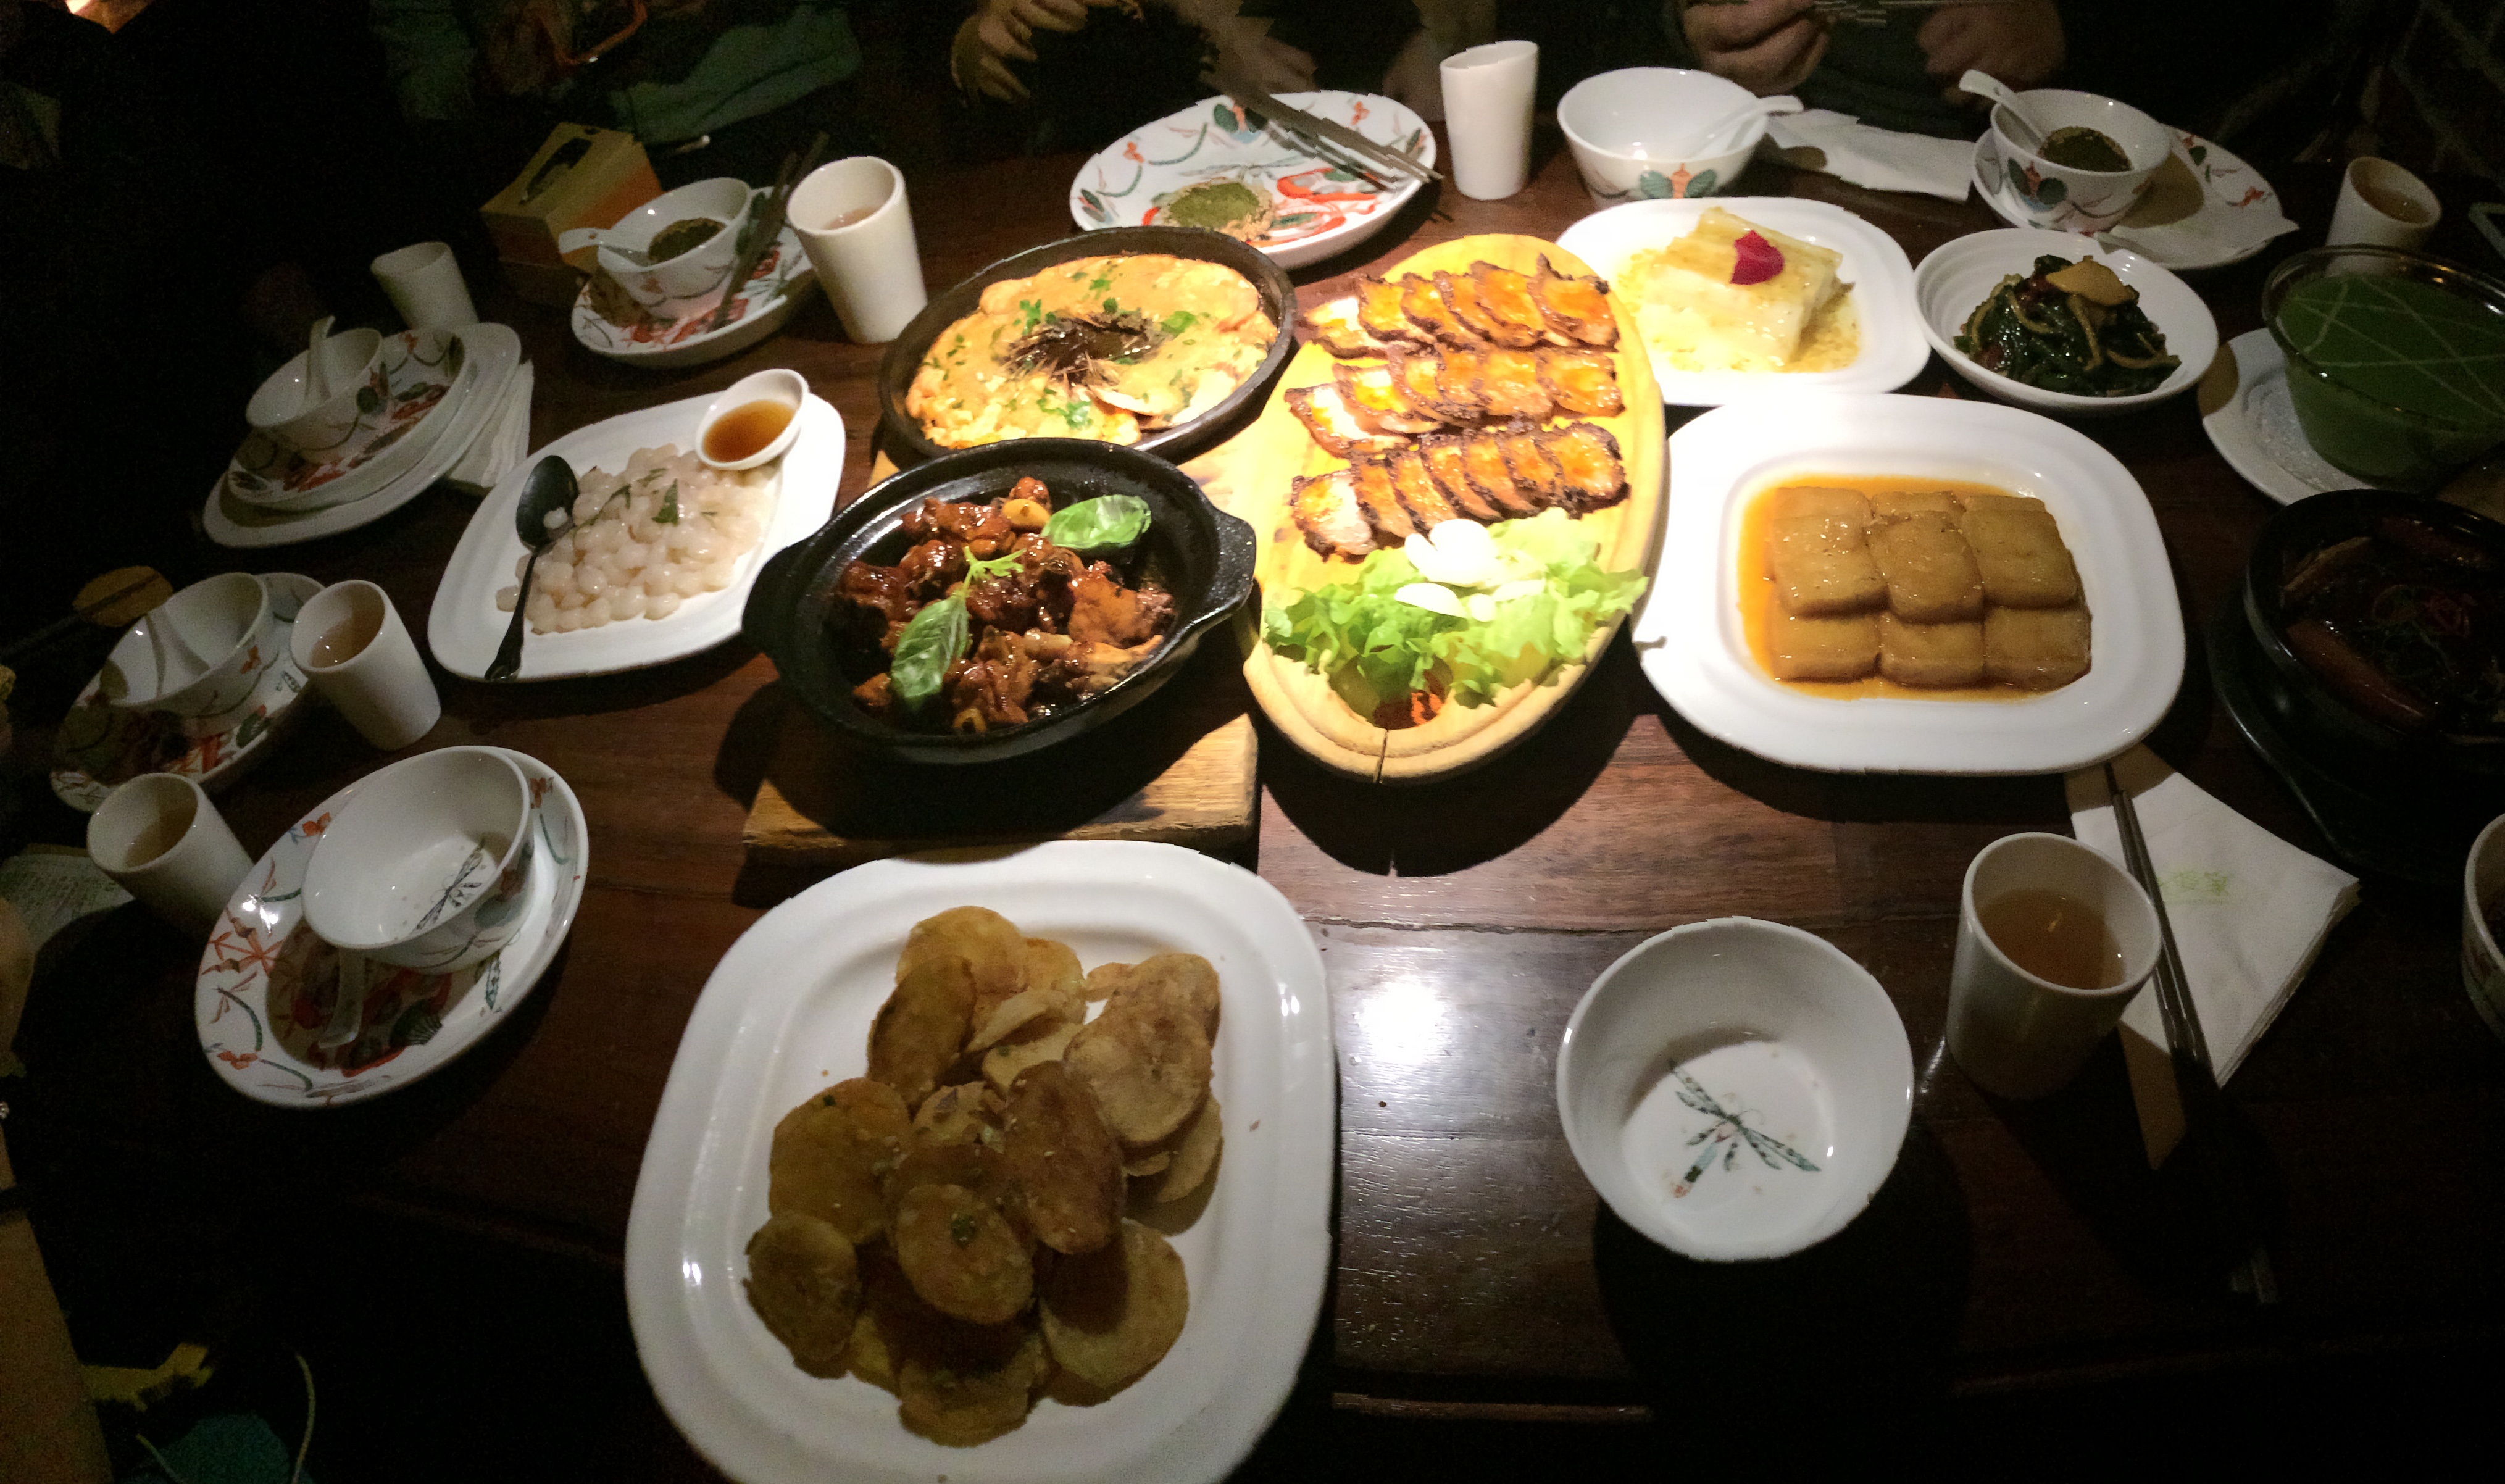
restaurant, dish, meal, food, gourmet, lunch, cuisine, buffet, grandmother, asian food, dinner, party, supper, sense